Jos Buttler

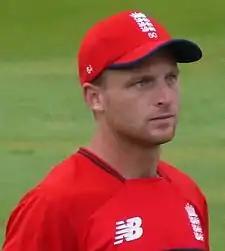
Jos Buttler representing England in a Twenty20 International against South Africa at Taunton in June 2017.

After playing for England in the Tri-series in Australia at the start of the year, Buttler was once again involved with England at an international tournament, playing in the 2015 Cricket World Cup in Australia and New Zealand. He scored an unbeaten 39 in 19 balls against Sri Lanka and made 65 against Bangladesh but ultimately England lost both matches in a disastrous campaign, failing to progress beyond the group stages.